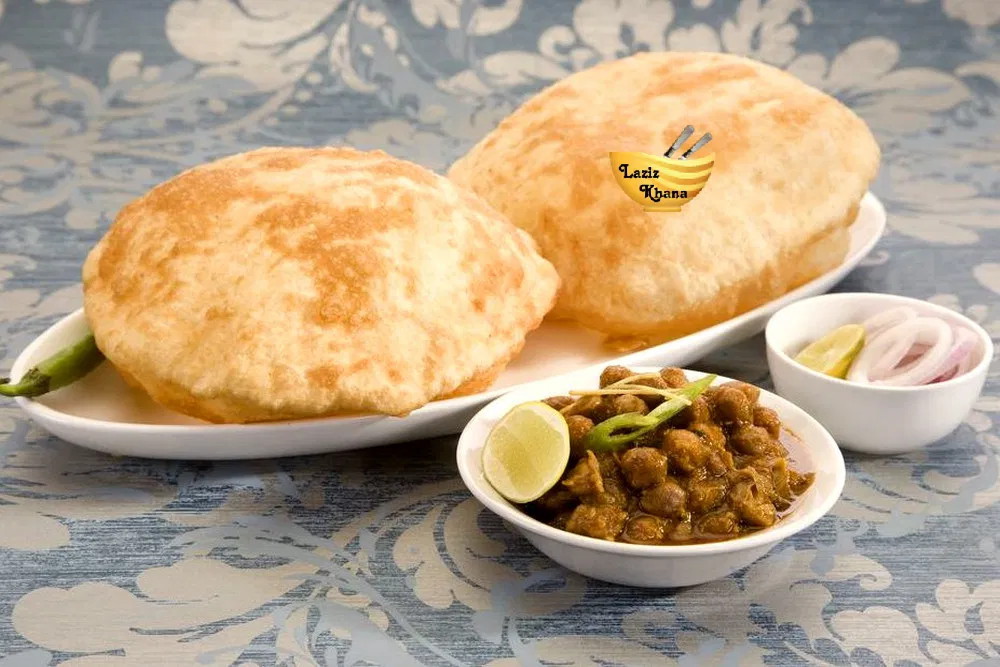
Dish: chole_bhature